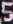
Number: 5